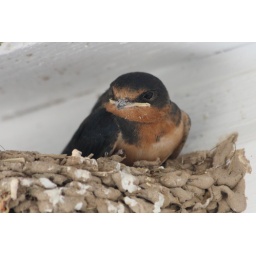
This bird built its nest over the back door of the farm house